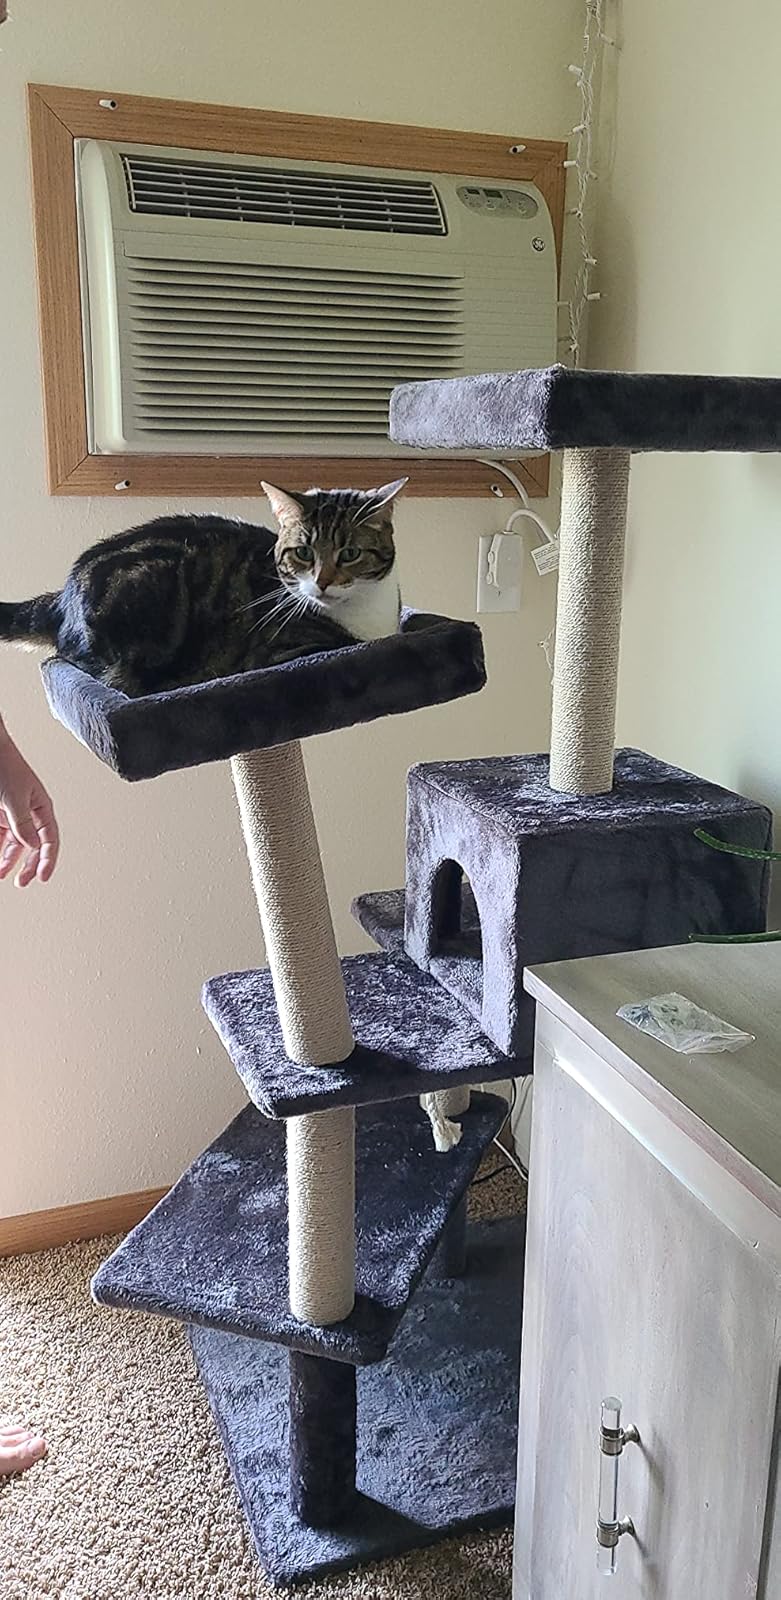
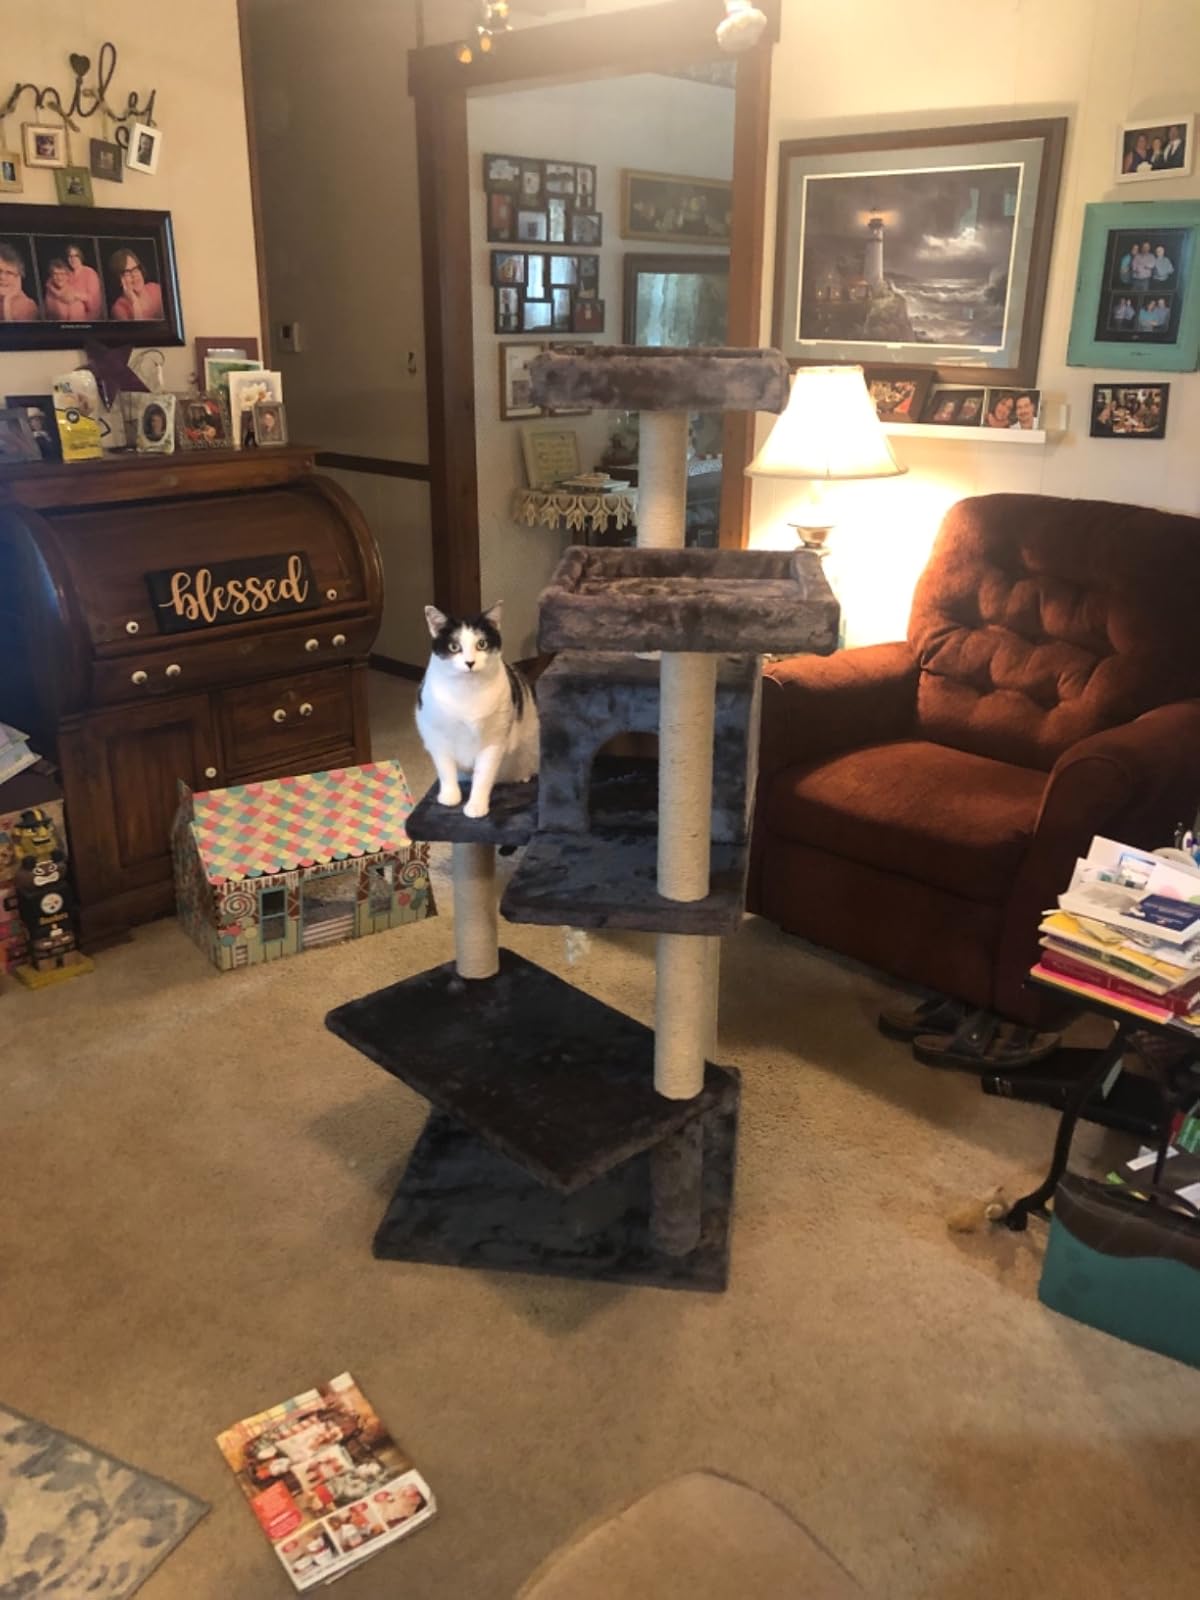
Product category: items_cat tree
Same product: yes